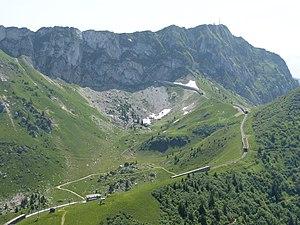
Ligne MGN entre Jaman et Rochers de Naye.